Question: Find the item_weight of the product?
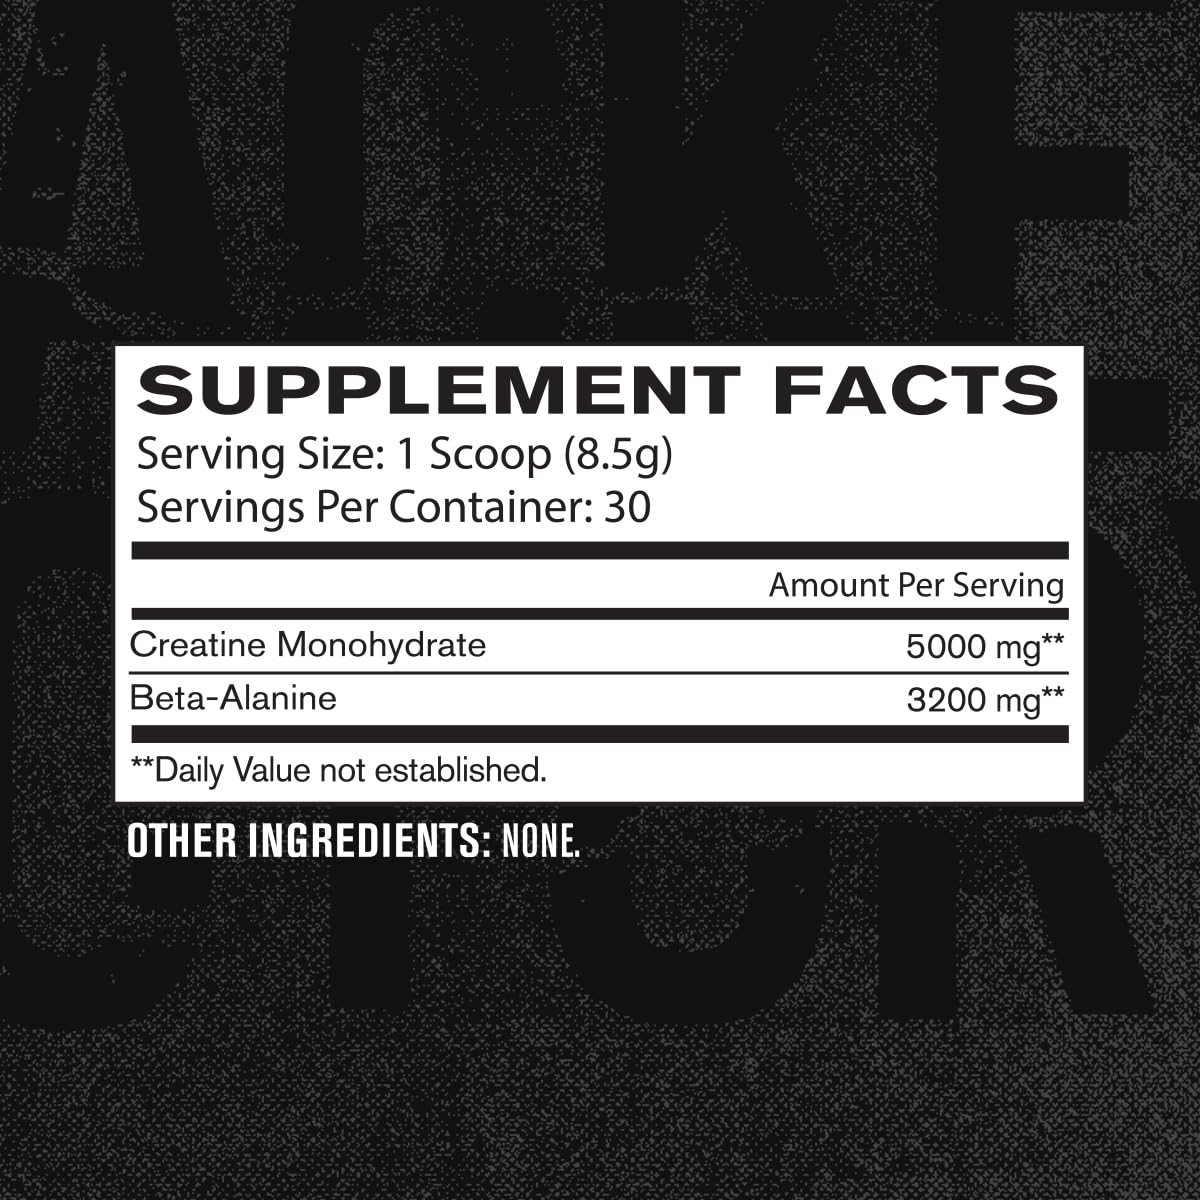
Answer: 8.5 gram